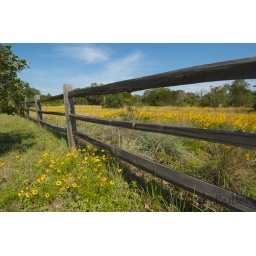
A split-wooden rail fence in a meadow of brilliant yellow coreopsis